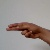
The image shows a hand gesture representing the letter 'H' in Indian Sign Language.